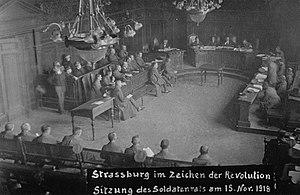
Strasbourg durant la Révolution. Conseil des soldats à Strasbourg le 15 novembre 1918
La république des conseils d’Alsace-Lorraine est un éphémère régime politique insurrectionnel d’inspiration communiste proclamé le 10 novembre 1918 par des conseils d'ouvriers et de soldats lors de la révolution allemande à l'issue de la Première Guerre mondiale. L’entrée de la 4ᵉ armée française du général Gouraud à Strasbourg le 22 novembre 1918 met fin à cette république des conseils et aux troubles révolutionnaires en Alsace-Lorraine qui réintègre alors la France.